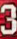
Number: 3